Jim Wallhead

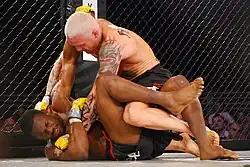
Wallhead returned after a long absence due to his withdrawal from the Bellator tournament, to defeat Shaun Lomas via rear naked choke in a middleweight bout.

Wallhead's first appearance in the tournament was scheduled to be at Bellator 15 against the American Jacob McClintock.